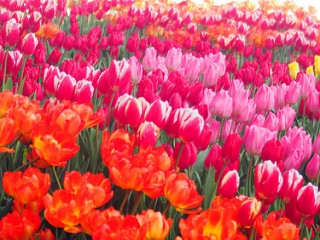
Flower: tulip